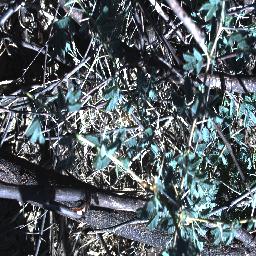
Label: prickly_acacia